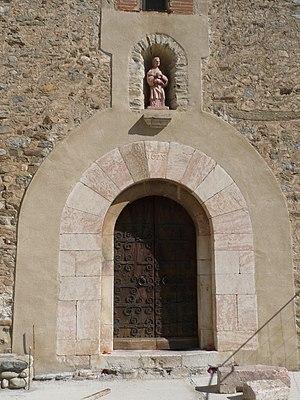
Eglise de Ria, Ria-Sirach, Pyrénées-Orientales, France
L'église Saint-Vincent de Ria est une église située à Ria-Sirach, dans le département français des Pyrénées-Orientales et la région Occitanie.